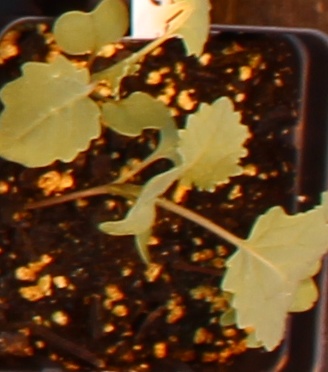
Label: Canola